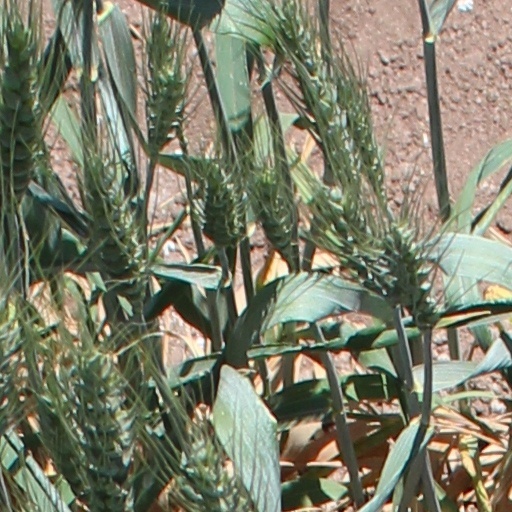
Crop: wheat